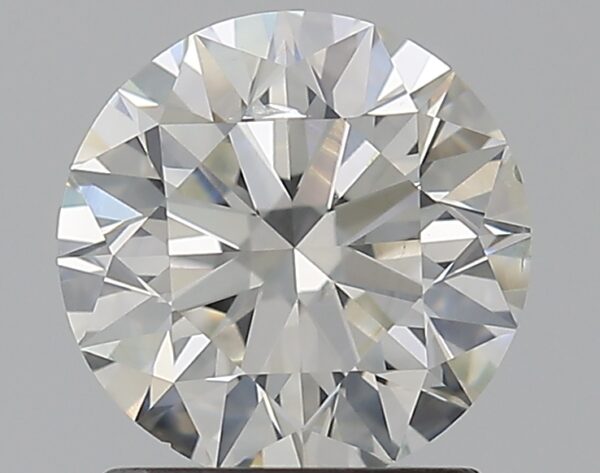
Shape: round
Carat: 1.29
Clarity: SI2
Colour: I
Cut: EX
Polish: EX
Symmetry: EX
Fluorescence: F
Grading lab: GIA
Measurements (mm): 6.9 x 6.94 x 4.34